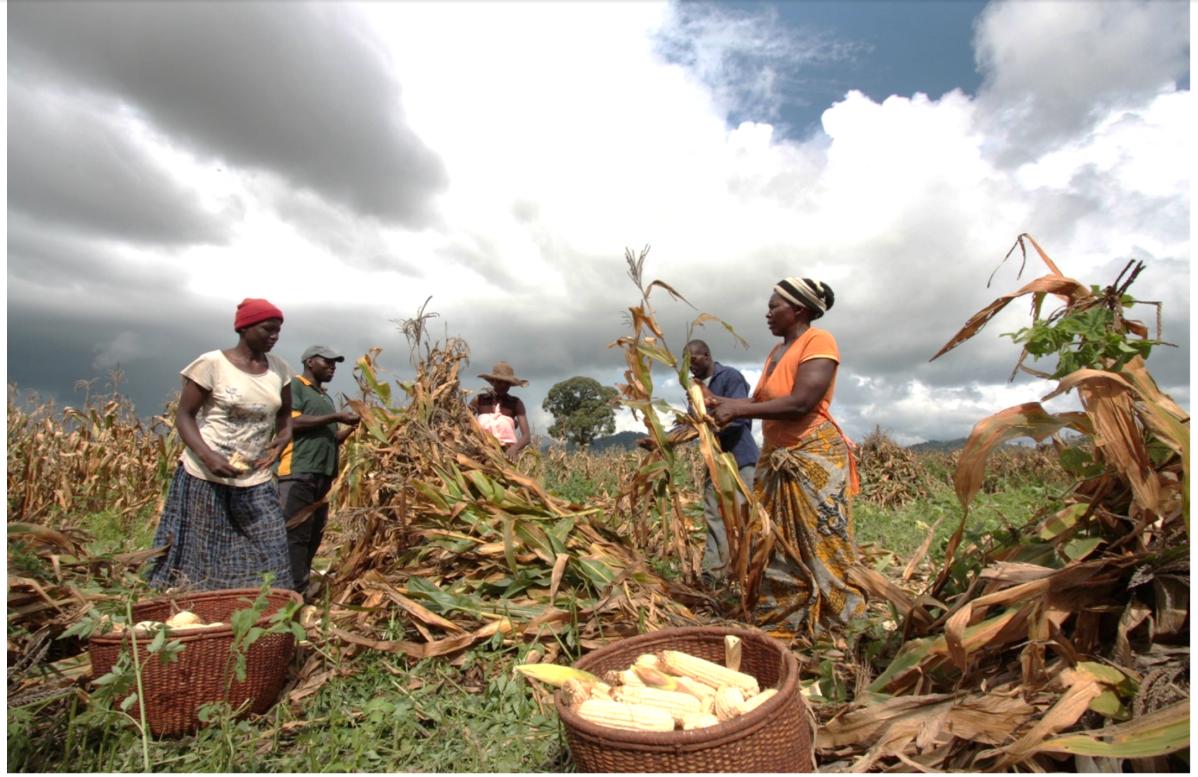
Familia ambayo inaishi pembezoni mwa mji, wamelima mahindi kwa ajili ya chakula cha nyumbani, na sasa wanayamenya kutoka kwenye maganda yake, waende kuanika mpaka kukauka vya kutosha na kwenda kuyasaga mashine.